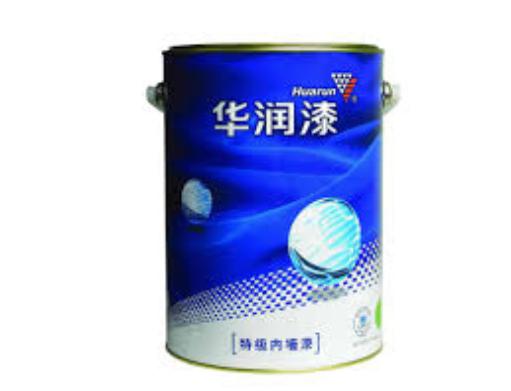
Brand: huarun
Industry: Others